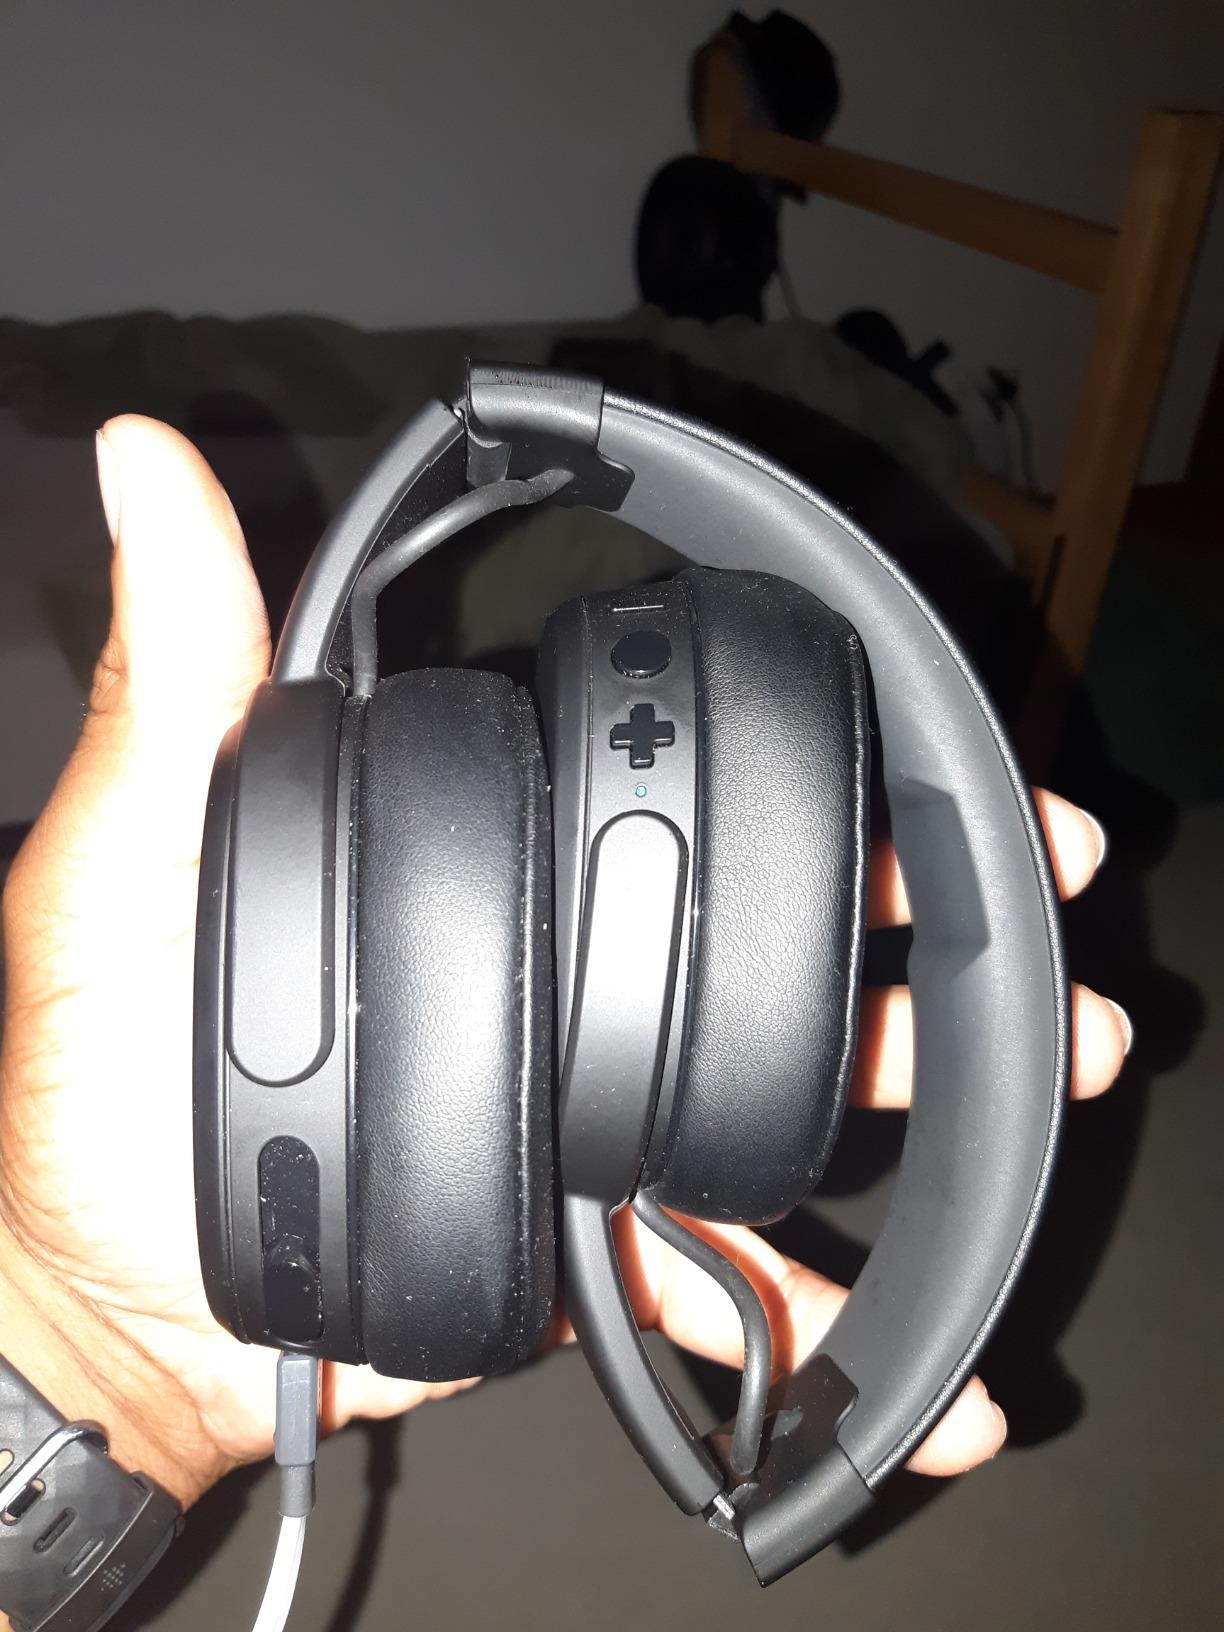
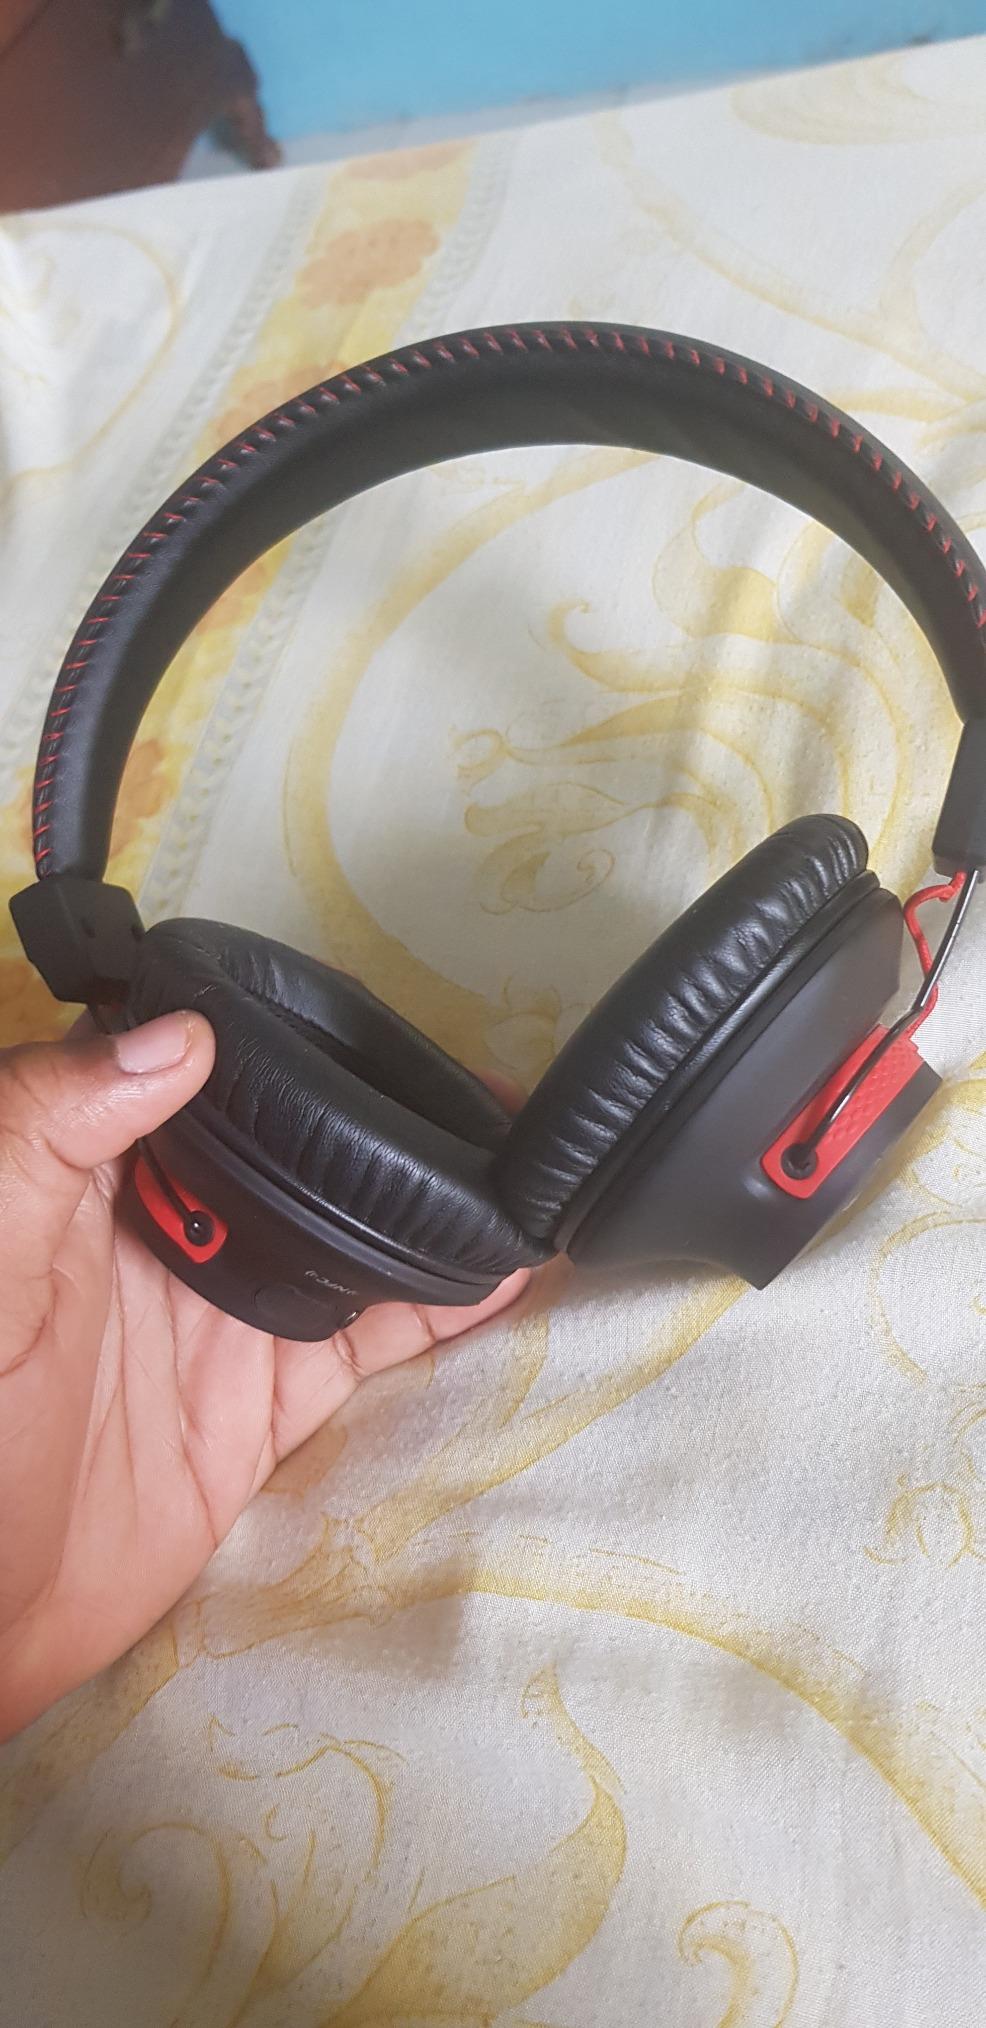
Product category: headphones
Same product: no